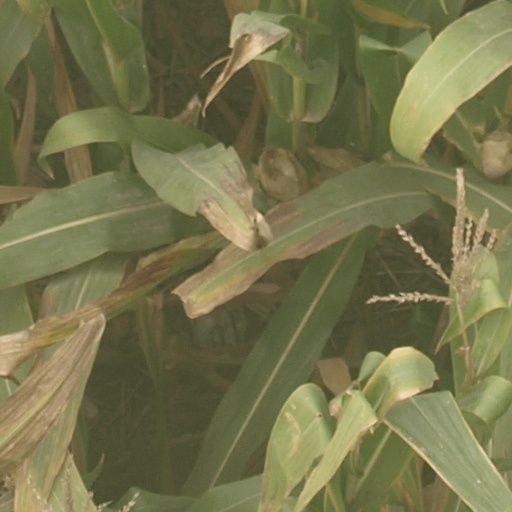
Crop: maize; corn